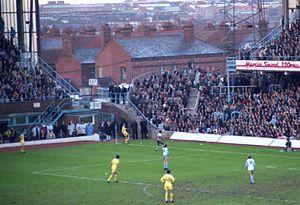
Le Coventry City Football Club est un club de football anglais fondé en 1883. Le club, basé à Coventry, évolue depuis la saison 2018-2019 en EFL League One.